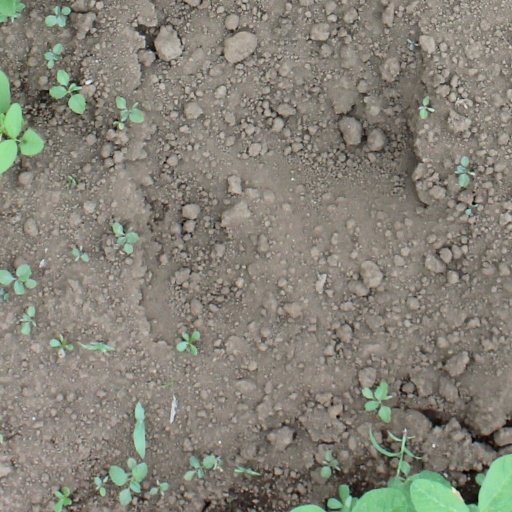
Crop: soybean